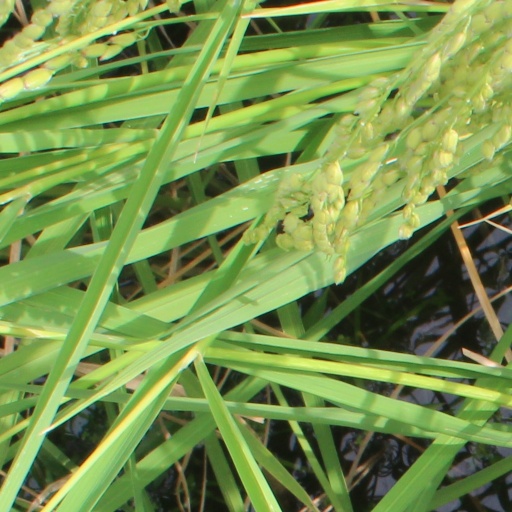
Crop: rice